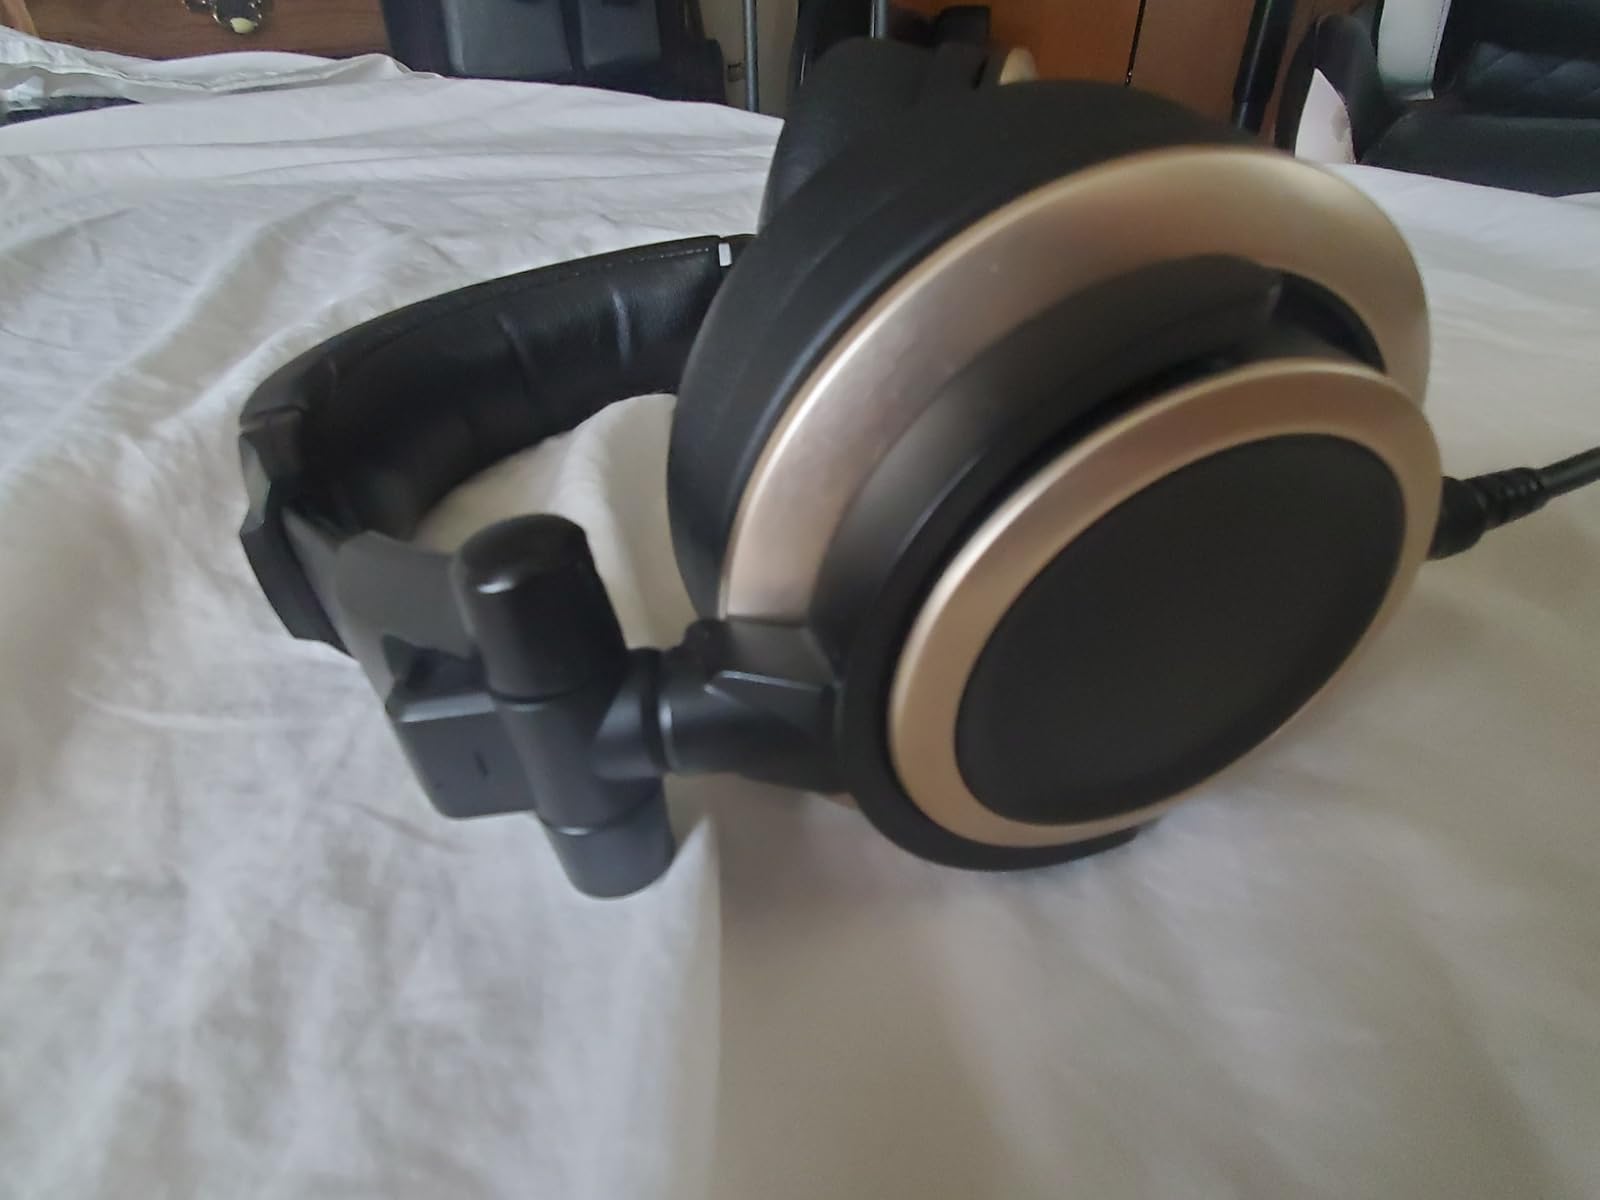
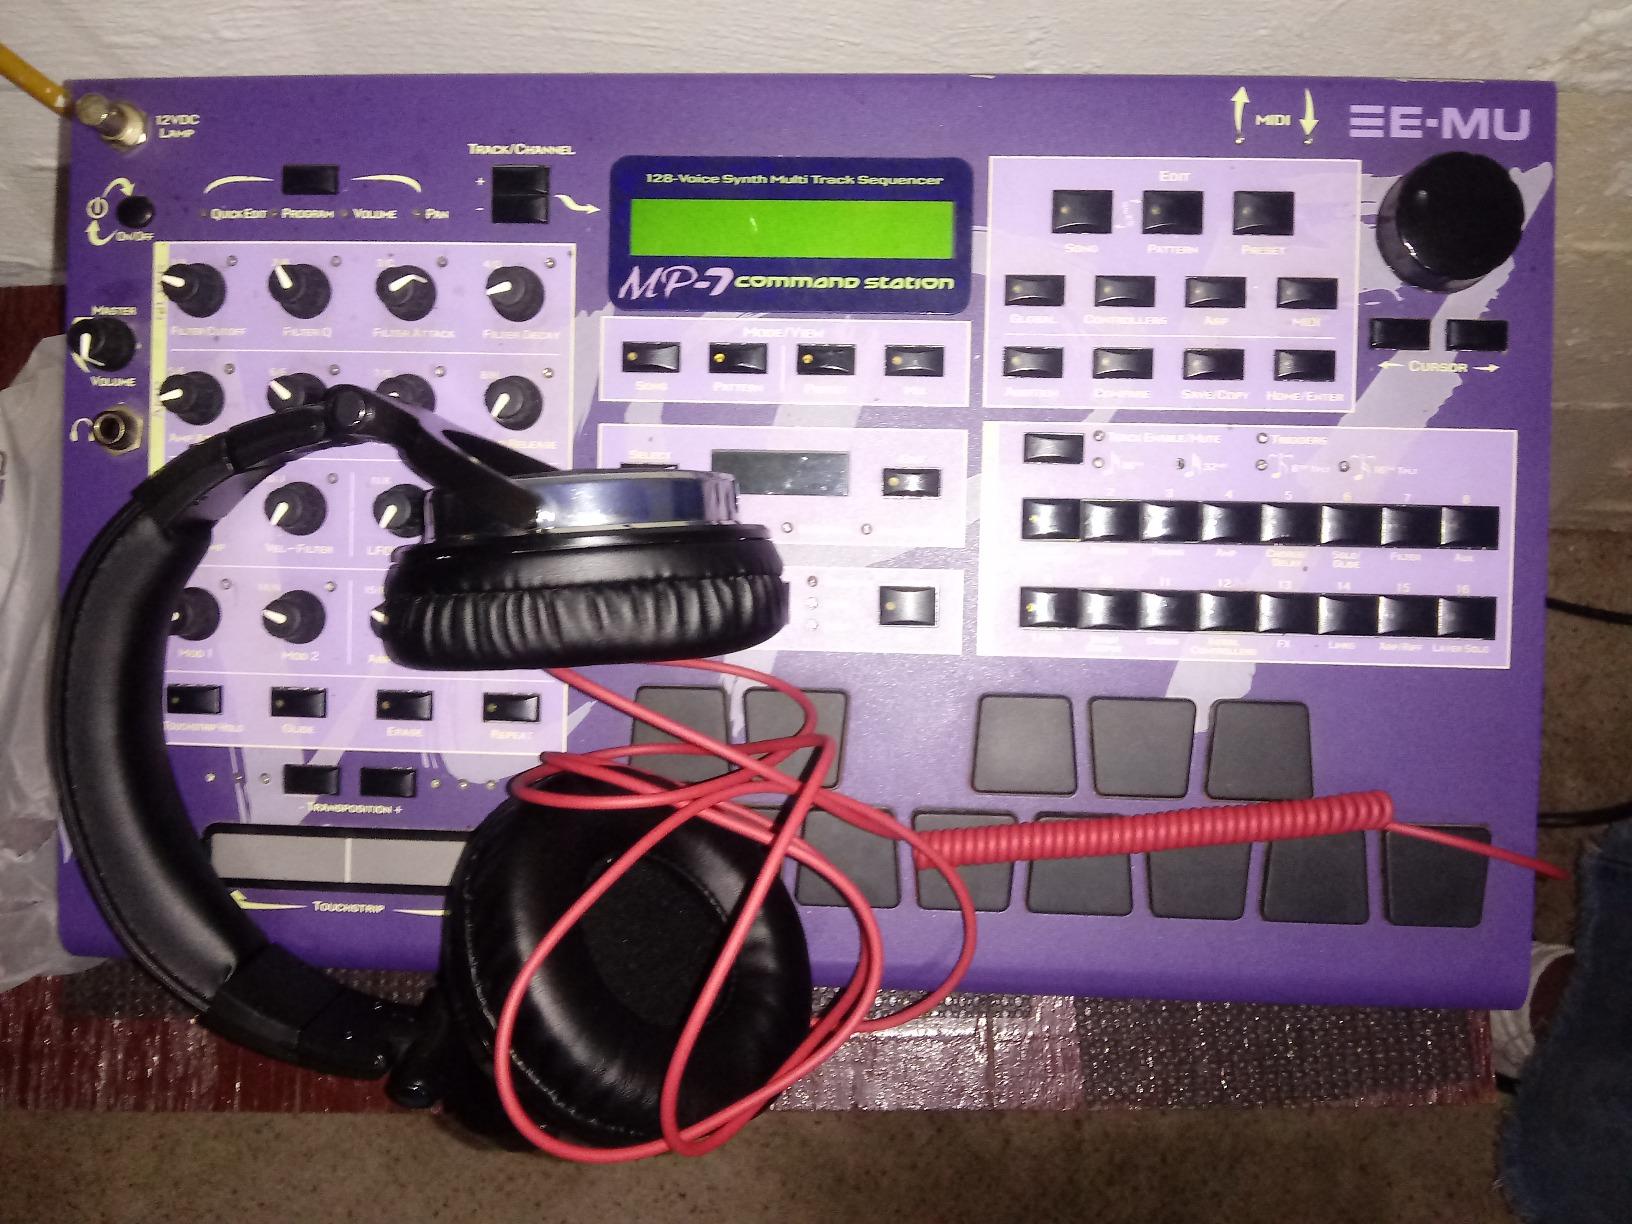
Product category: headphones
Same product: no